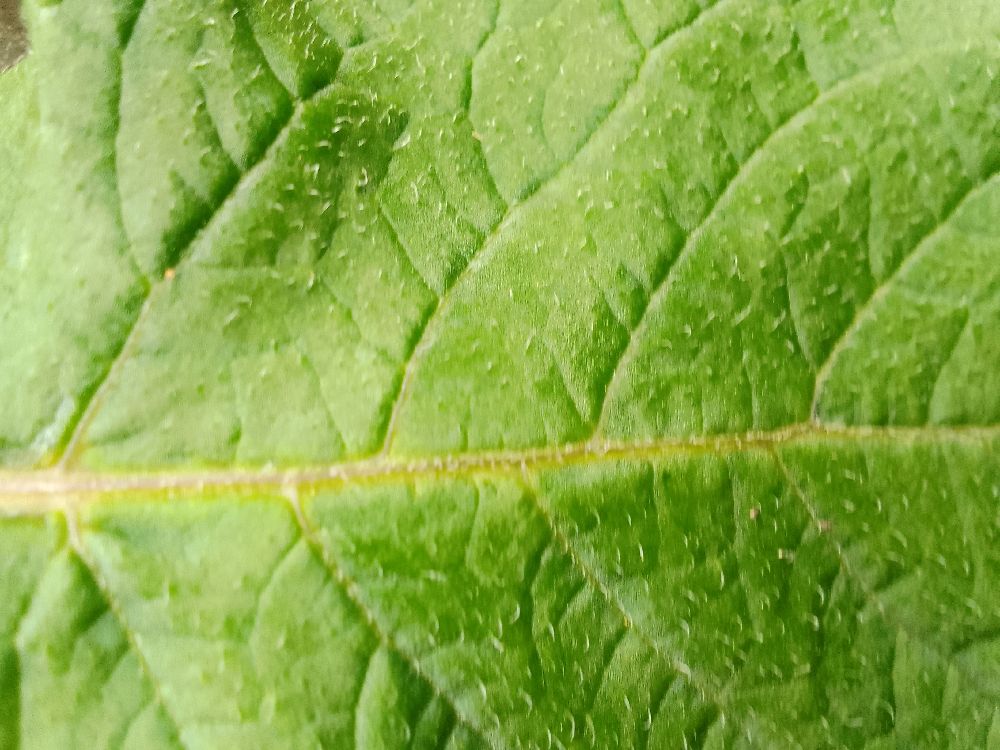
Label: Healthy